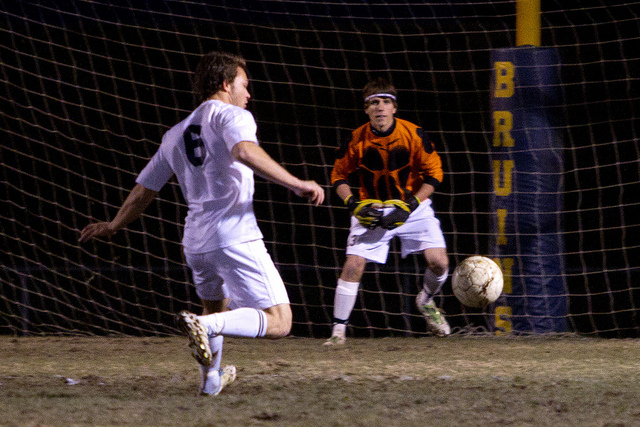
cầu thủ áo trắng đang đá bóng về phía cầu môn